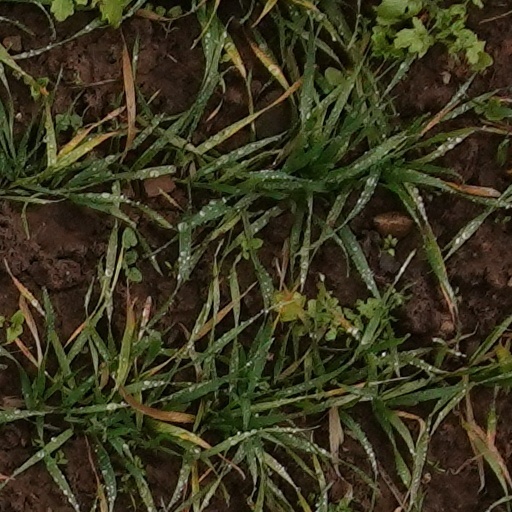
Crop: wheat